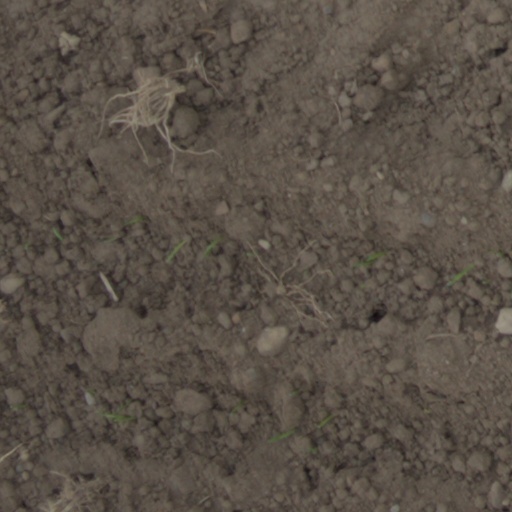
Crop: wheat